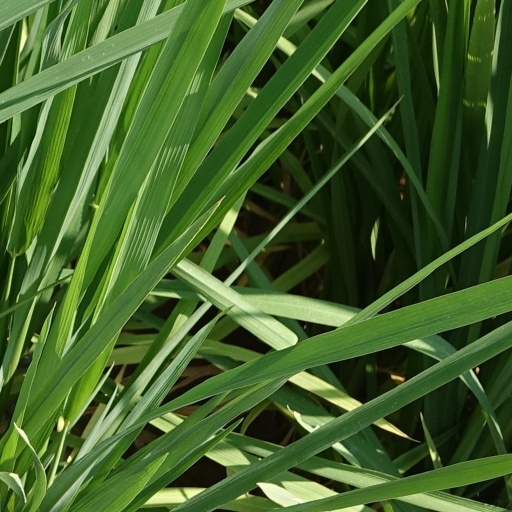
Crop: rice